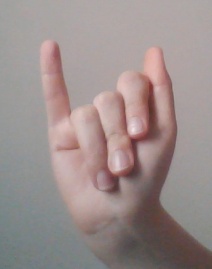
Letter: meem